Sebastian Wurth

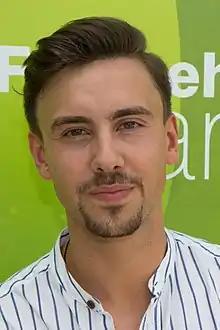
Wurth in 2018.

Sebastian Wurth (born 21 July 1994 in Wipperfürth, North Rhine-Westphalia) is a German singer and was a participant in season 8 of Deutschland sucht den Superstar, making it to the Top 5.